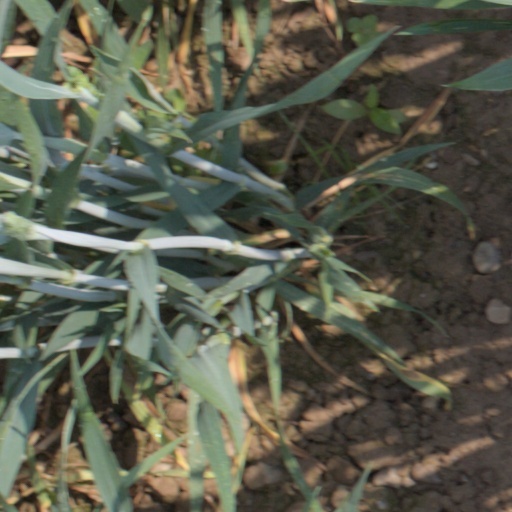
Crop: wheat